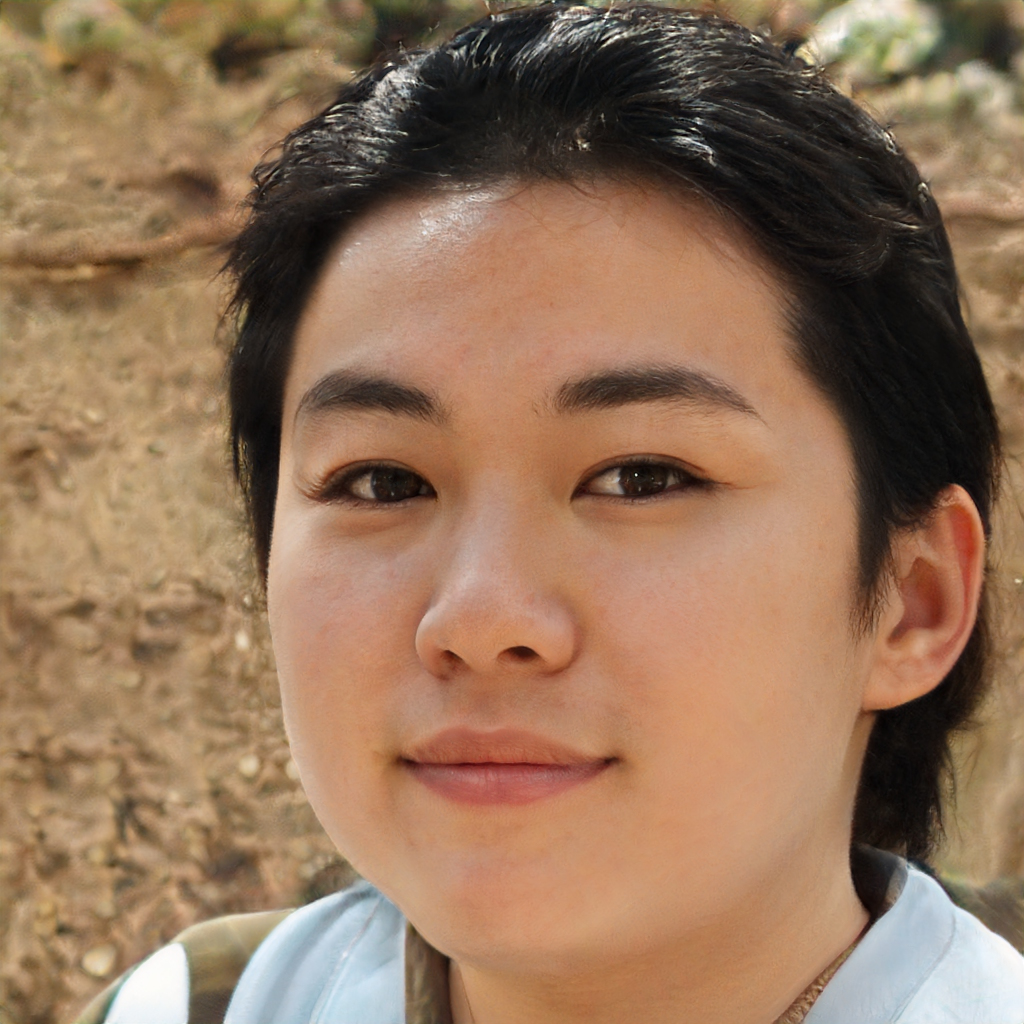
Gender: Female